Los Angeles Pacific College

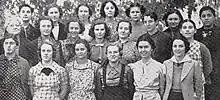
Adult students of LAPC, 1920

The founders of the school were the first developers of the urban community of Hermon in the city of Los Angeles, when it was still rural and tucked in the hills. Initially called Los Angeles Free Methodist Seminary, it was not a seminary for the education of ministers, but a school where children of the community could be taught in a Christian atmosphere.